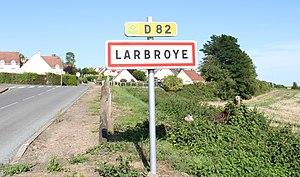
Entrée du village.
Larbroye est une commune française située dans le département de l'Oise en région Hauts-de-France.